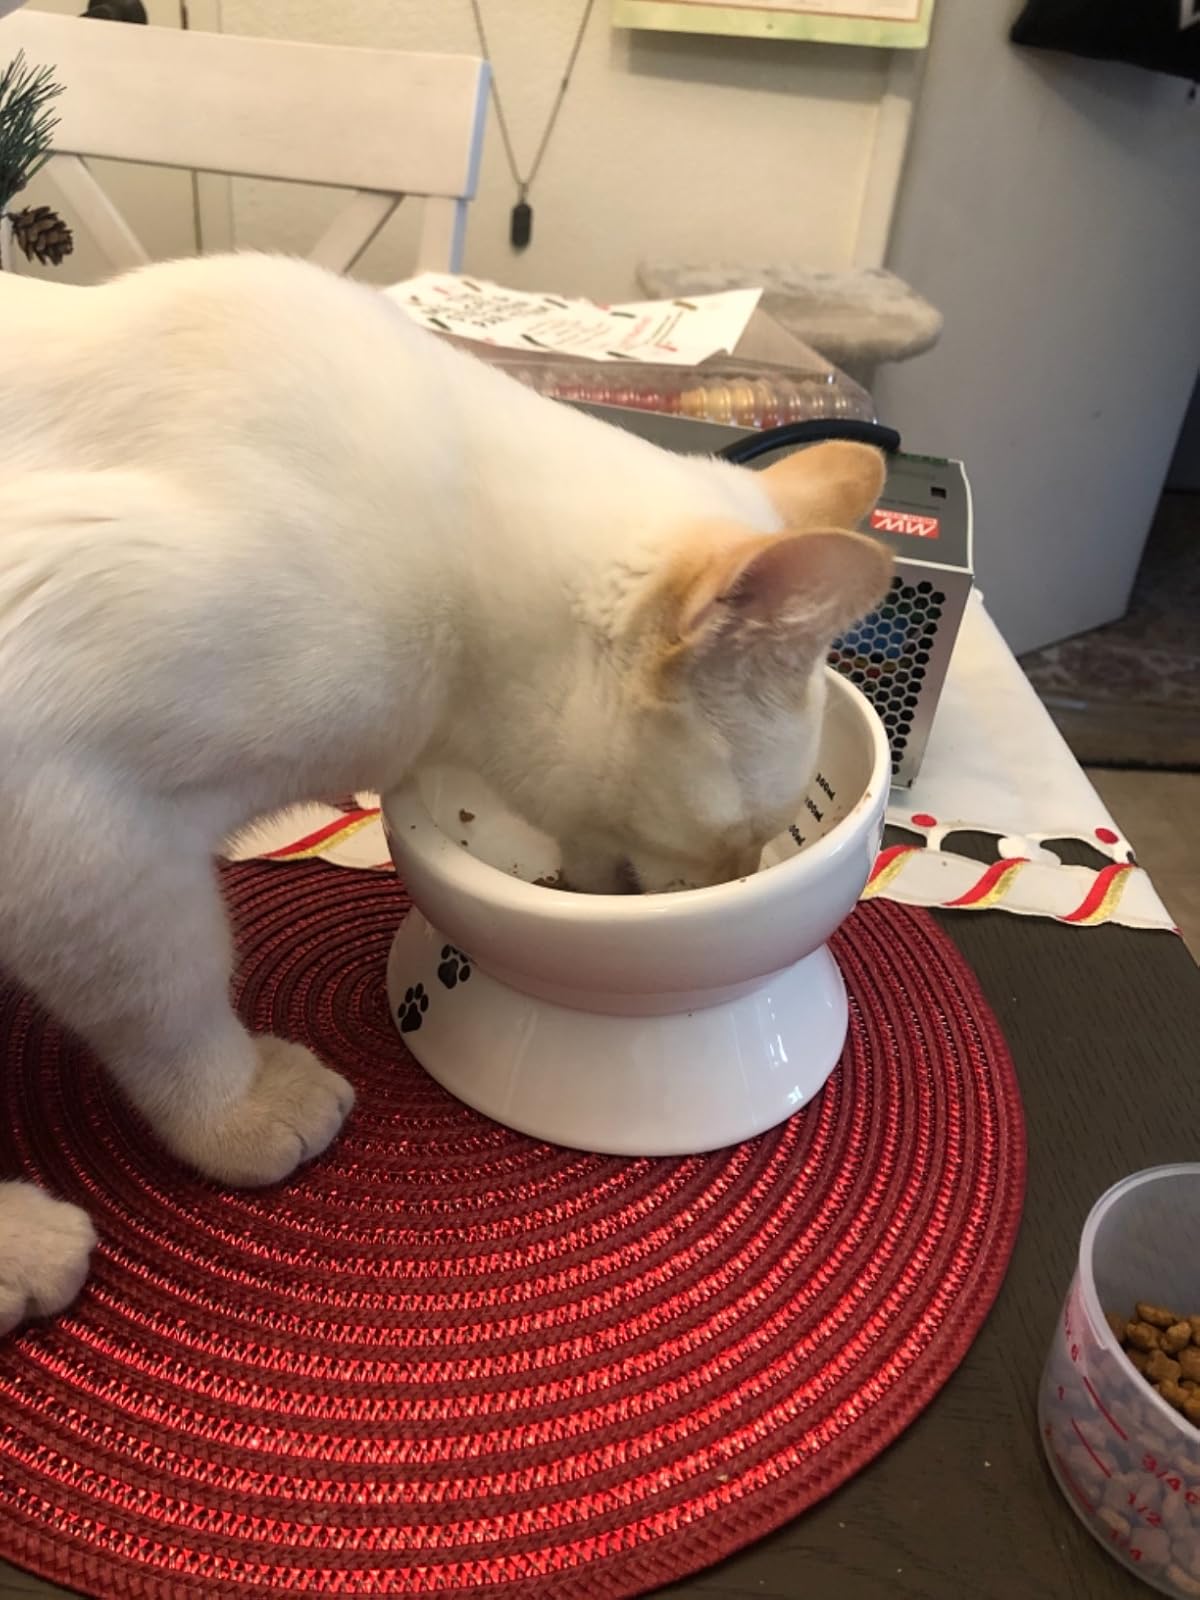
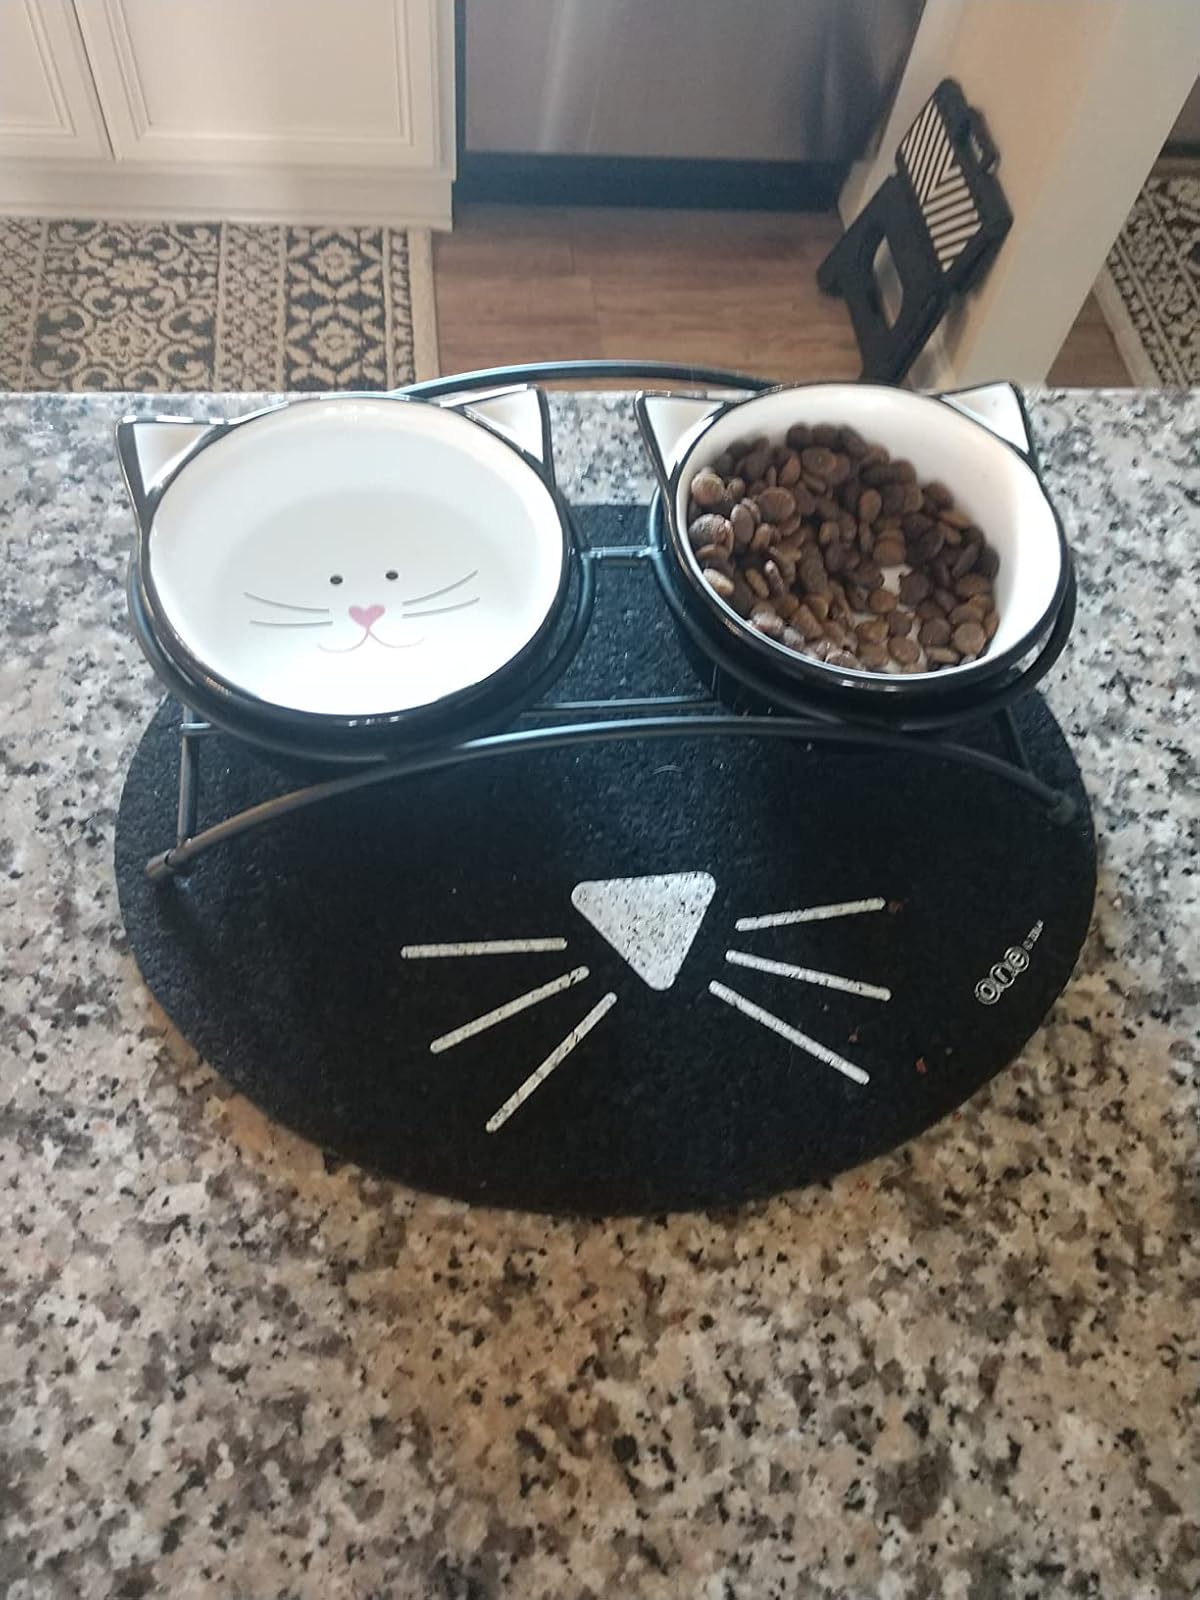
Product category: items_bowl
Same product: no